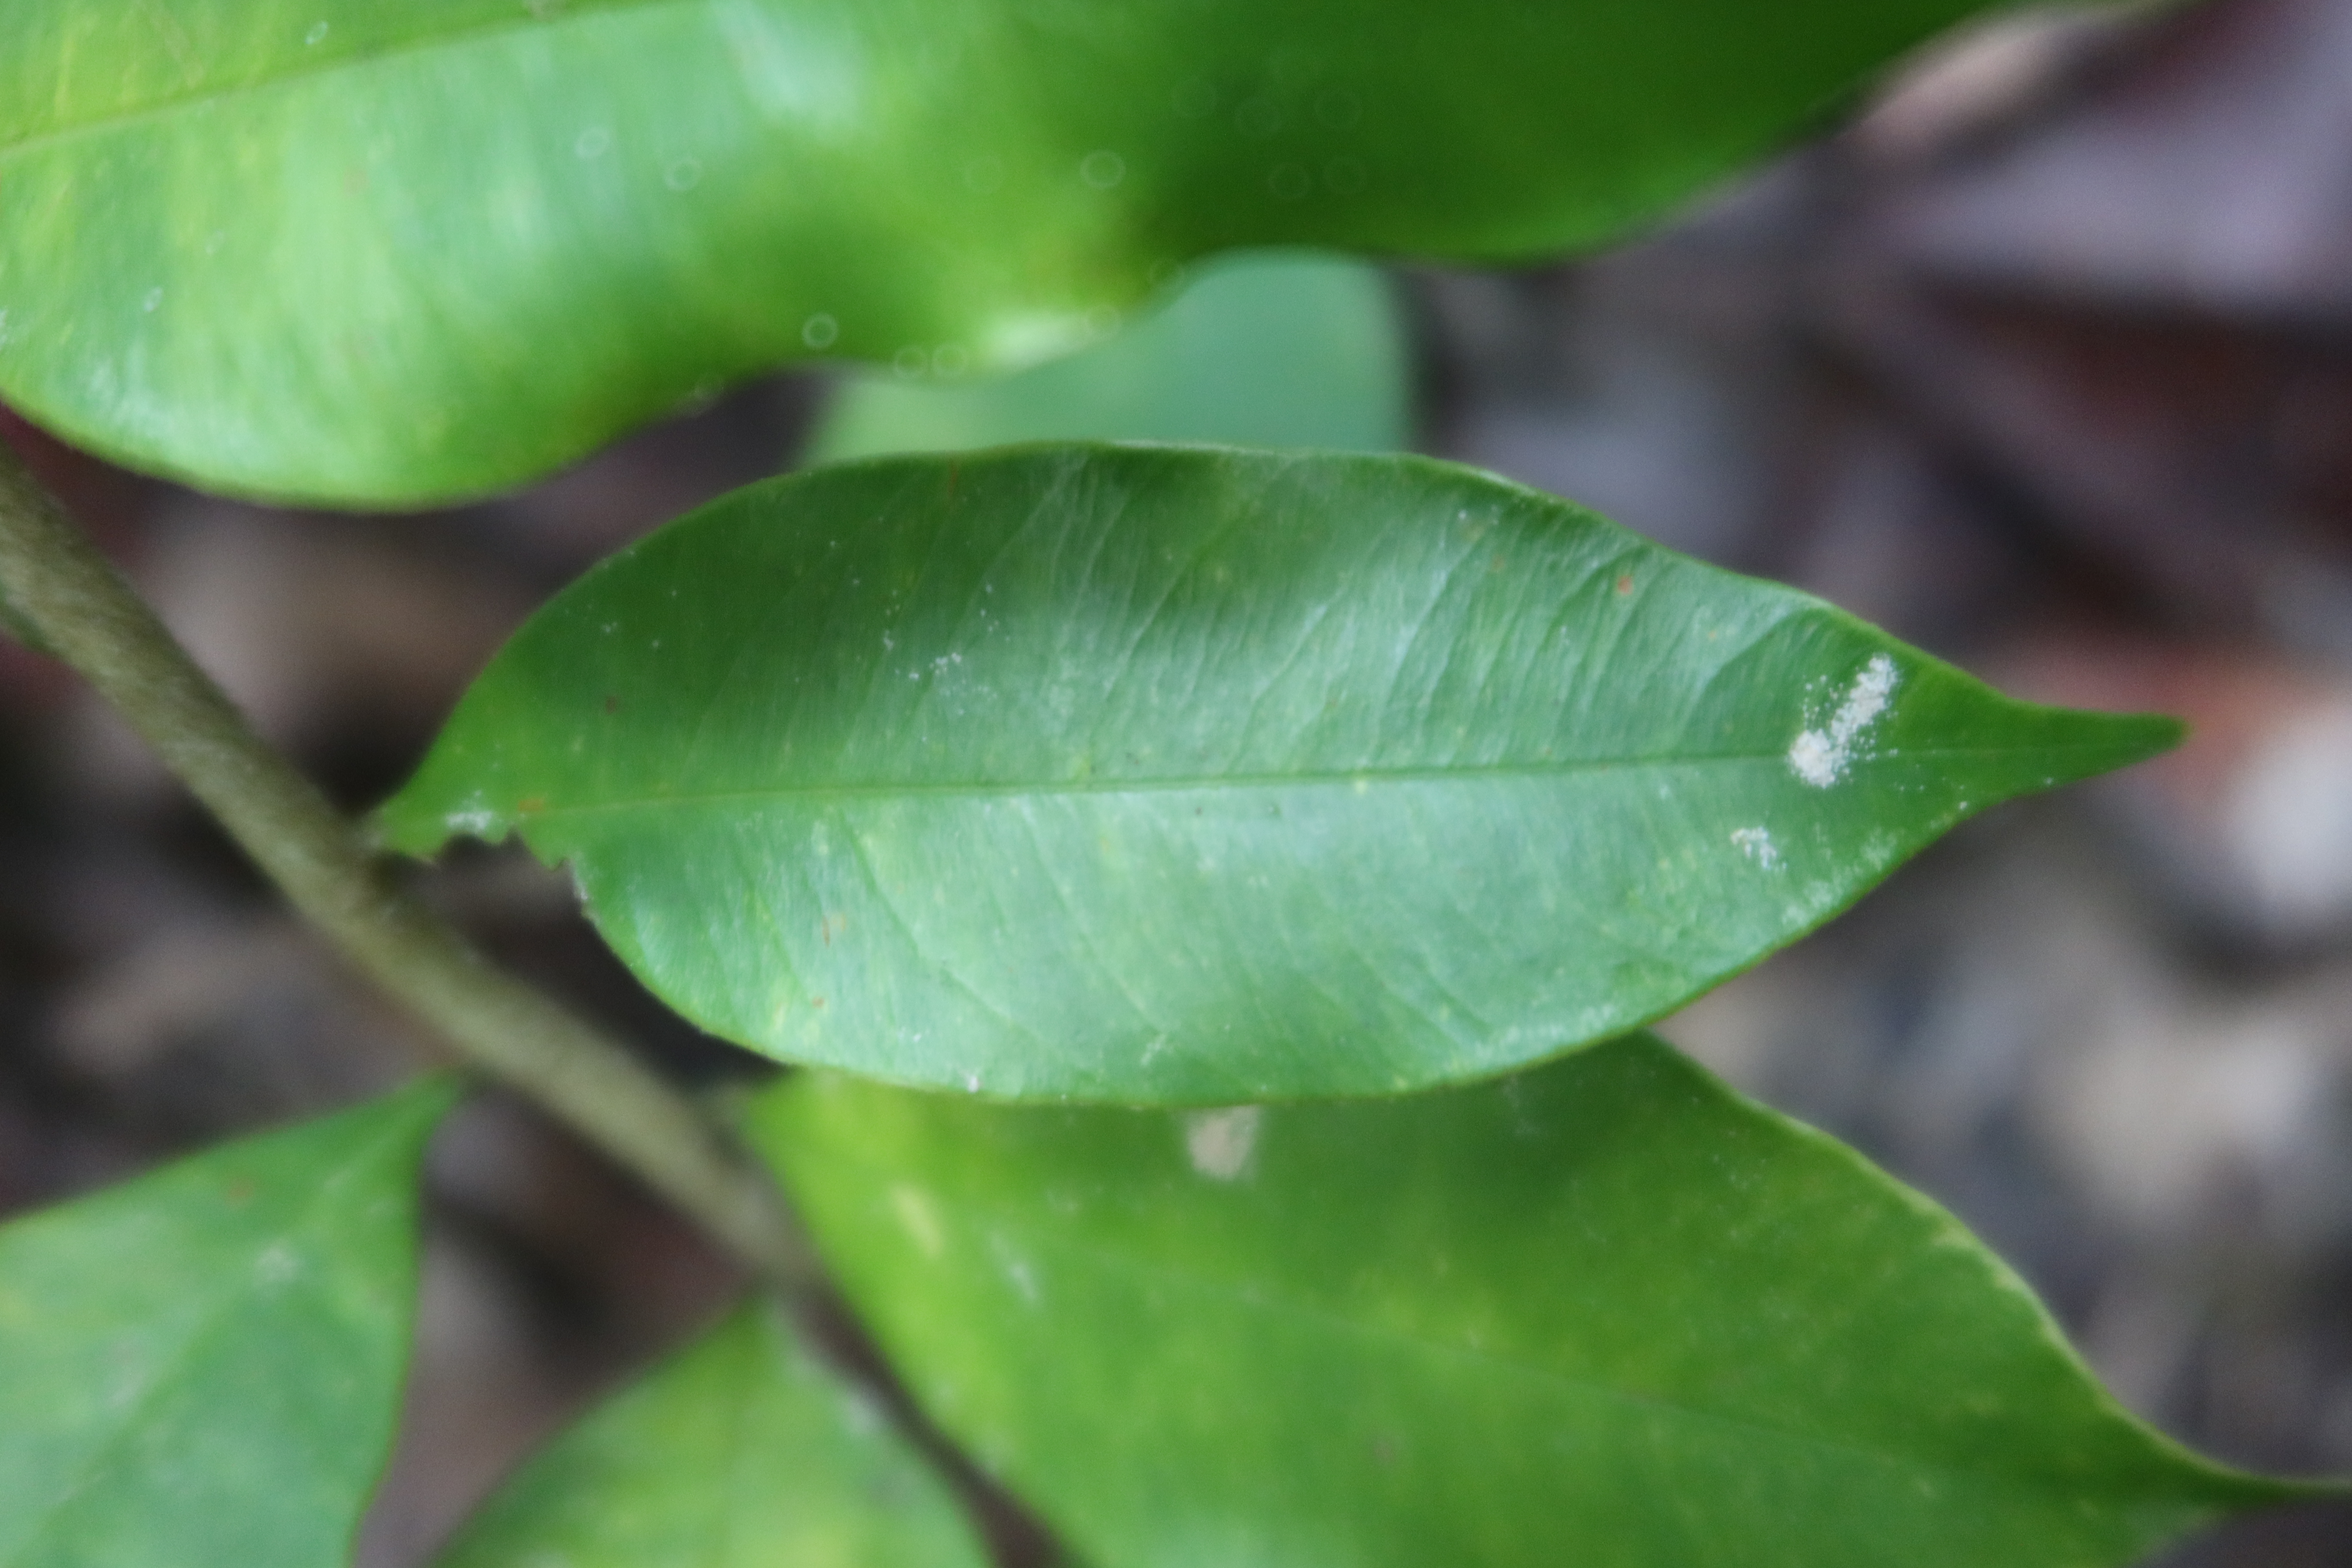
Label: Mealy bugs